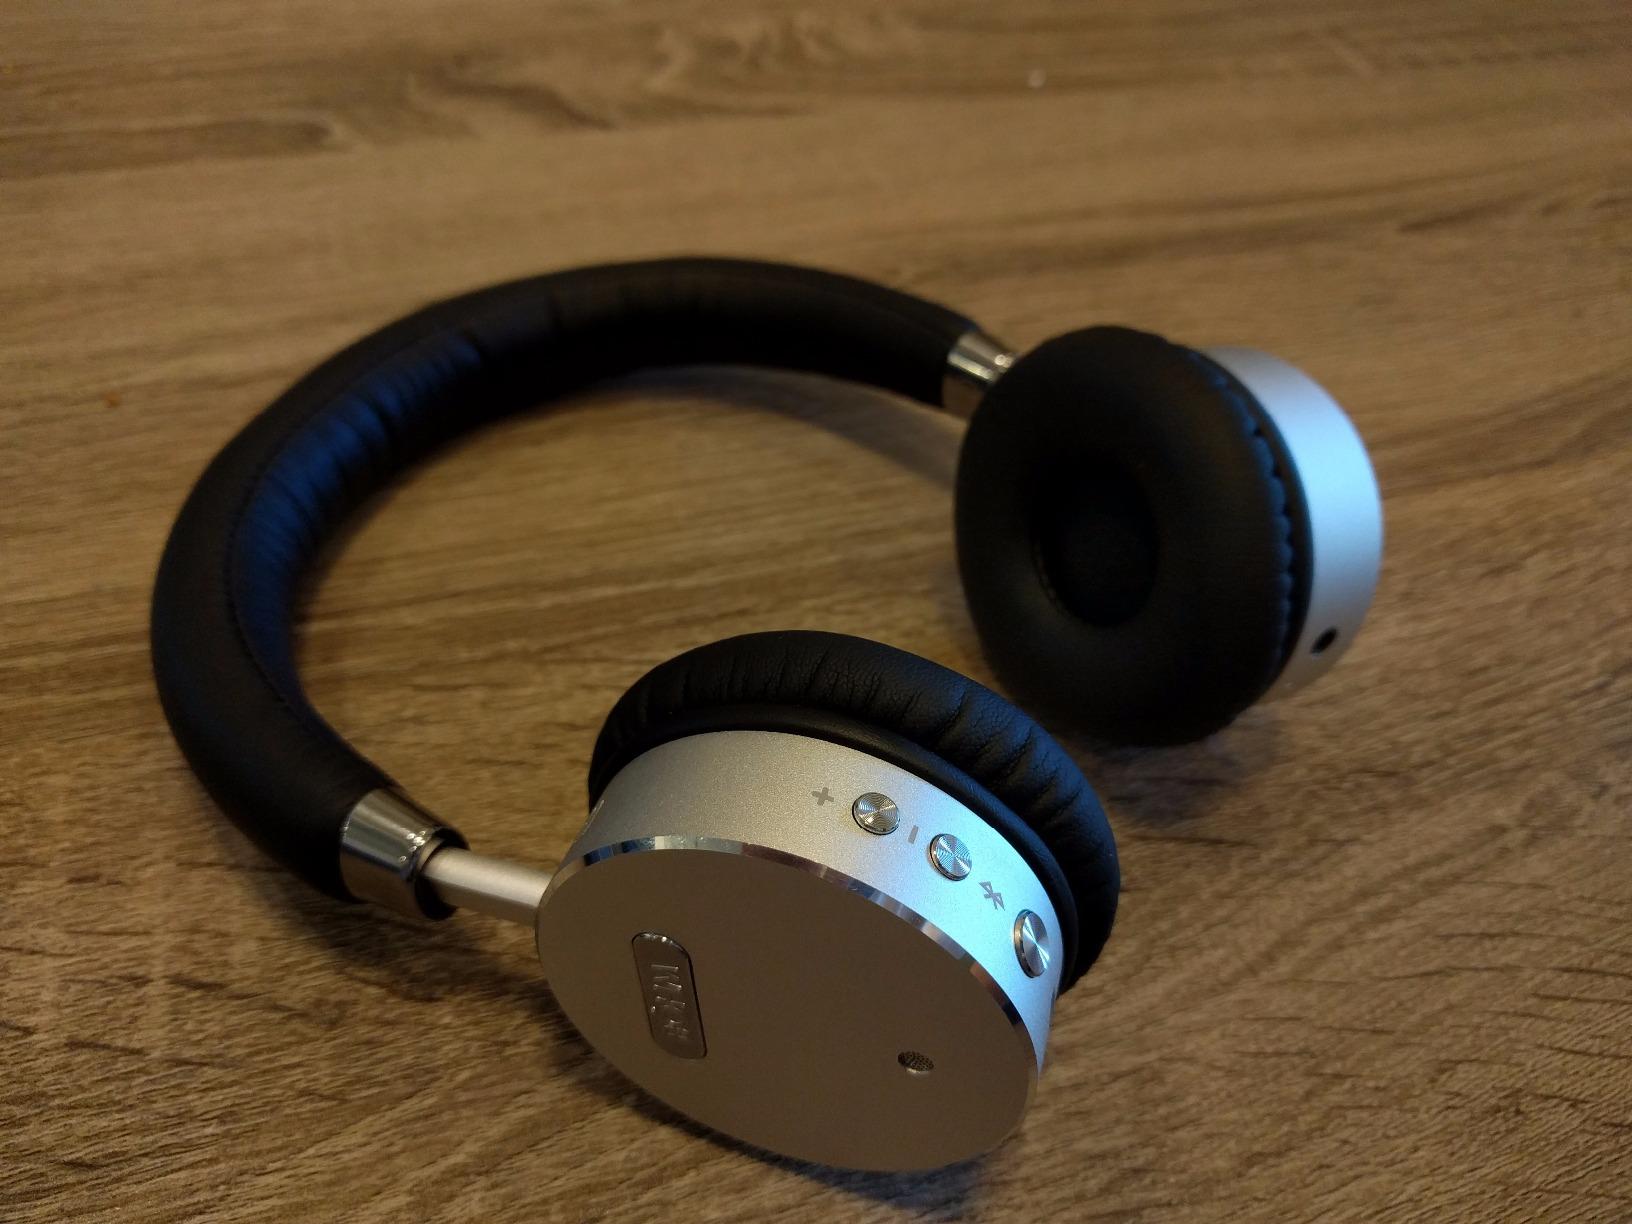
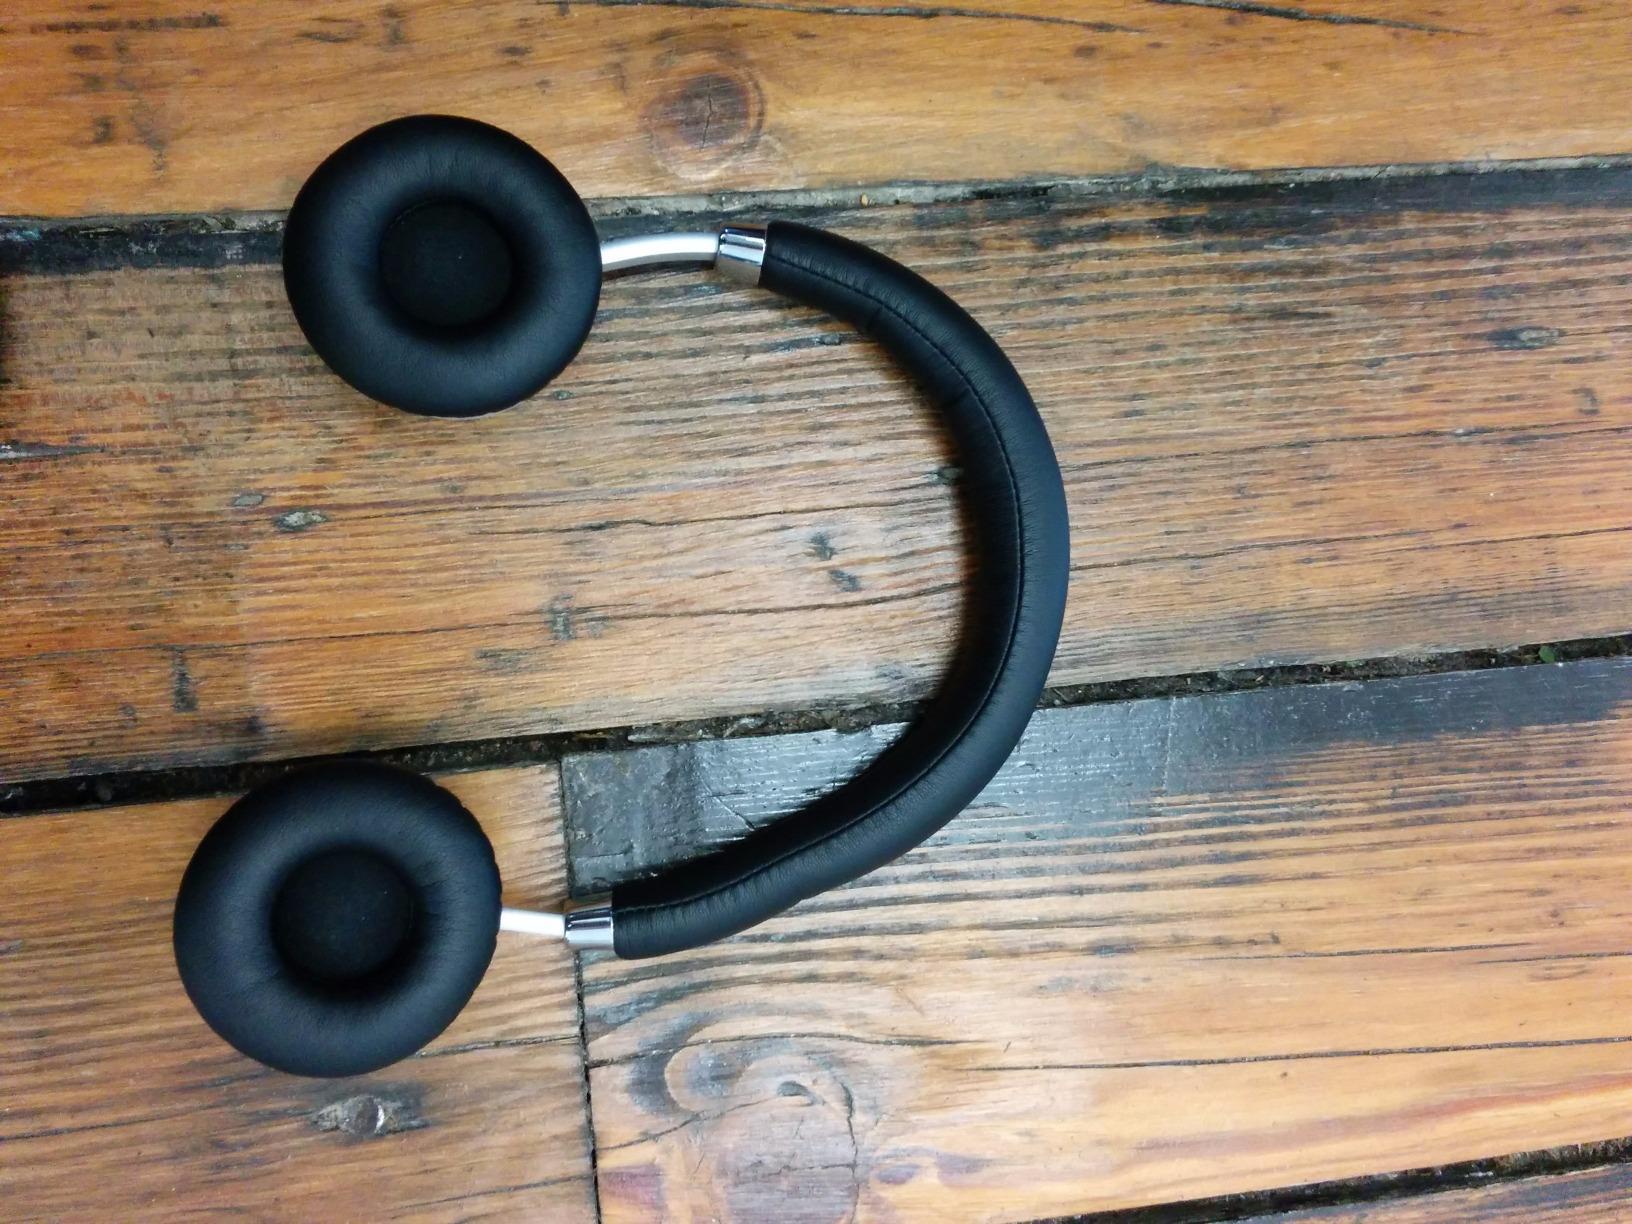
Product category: headphones
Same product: yes